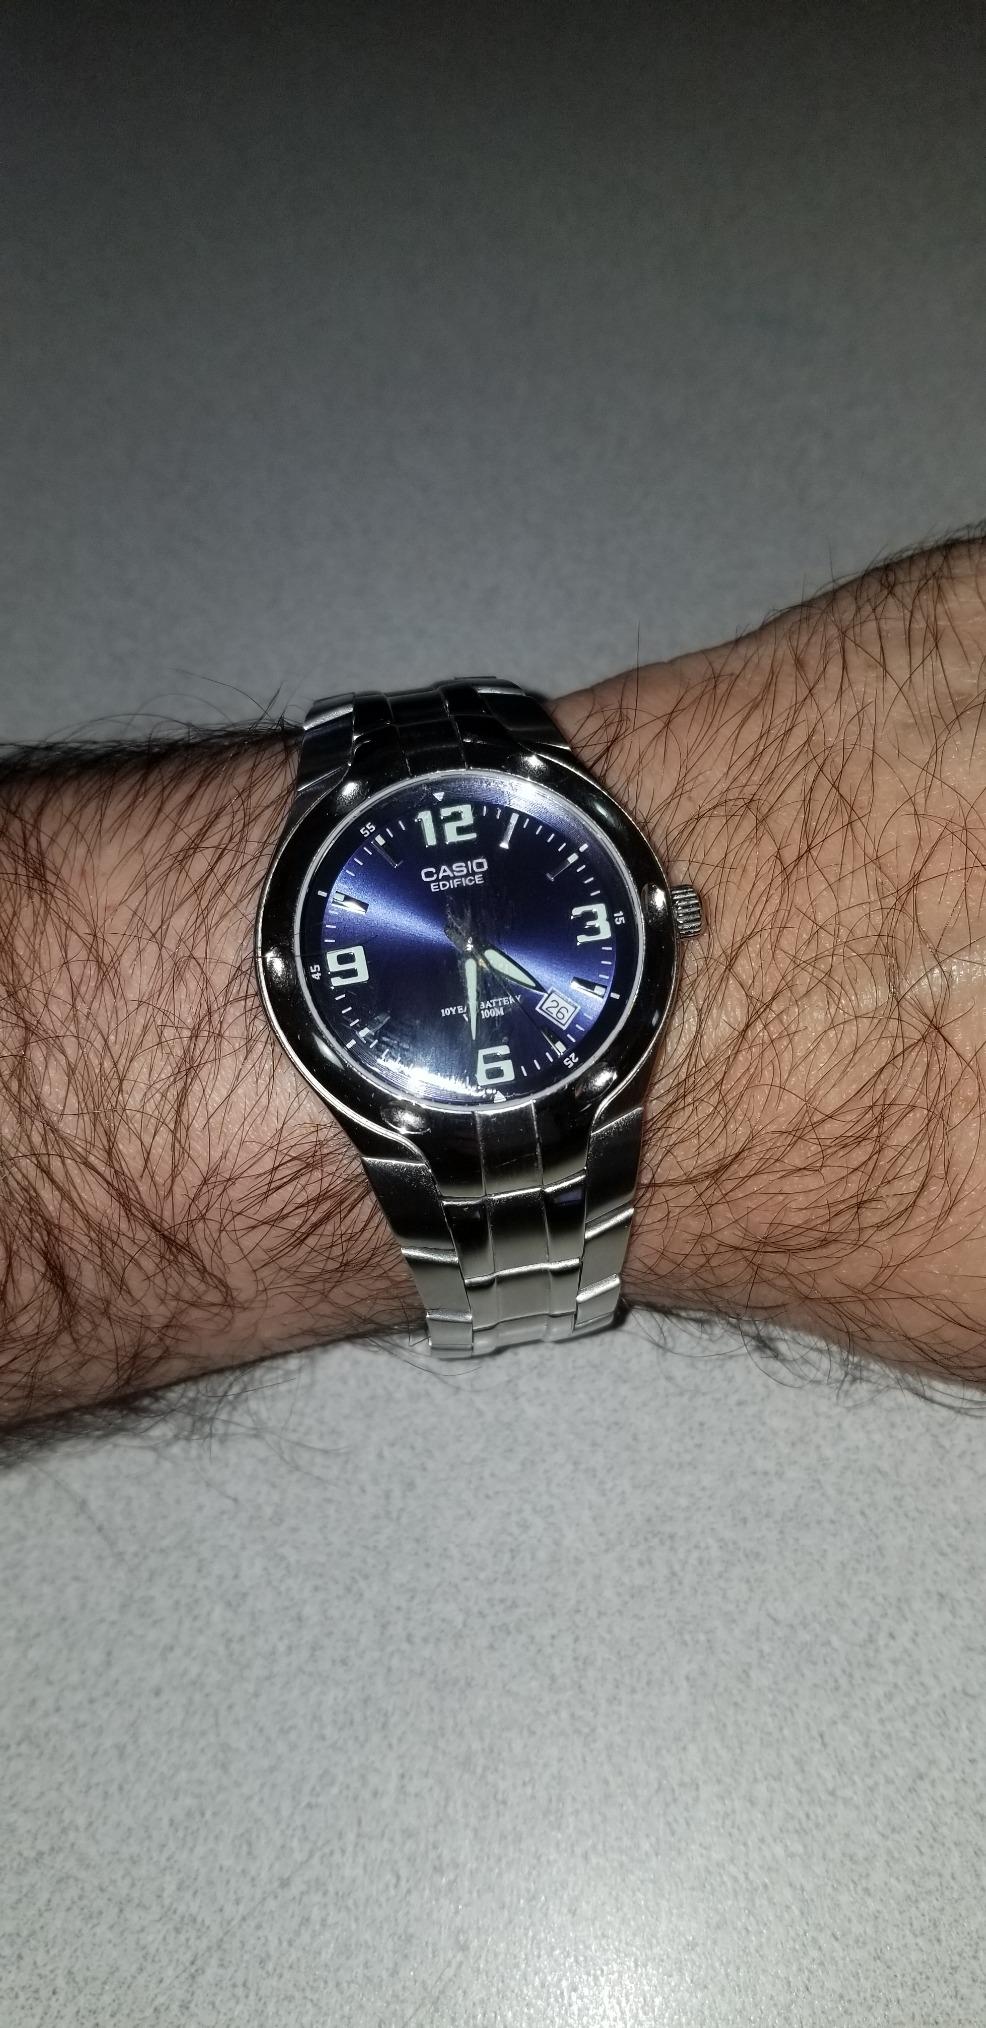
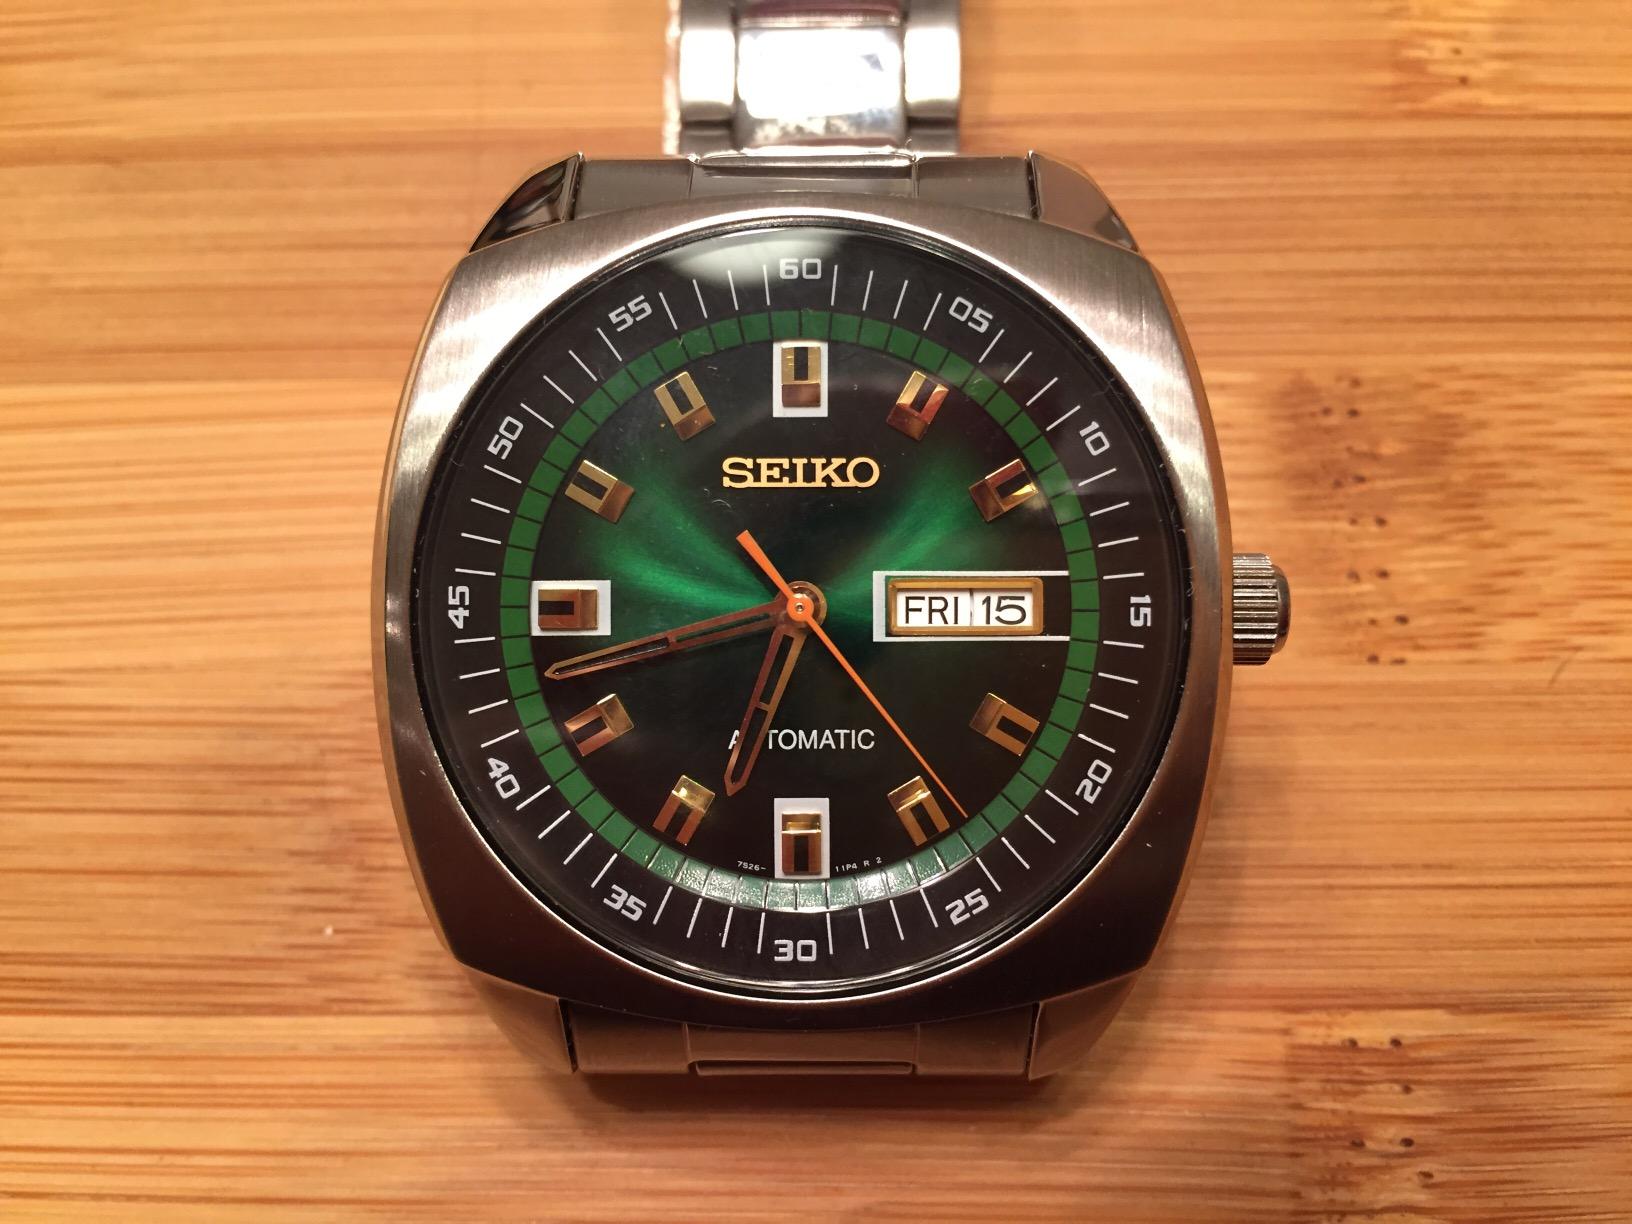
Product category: accessories_watch
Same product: no